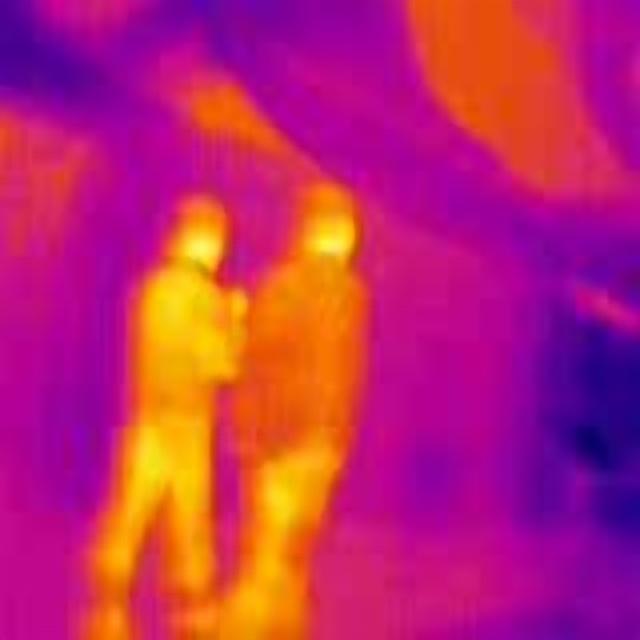
Detected objects:
label: person
label: person